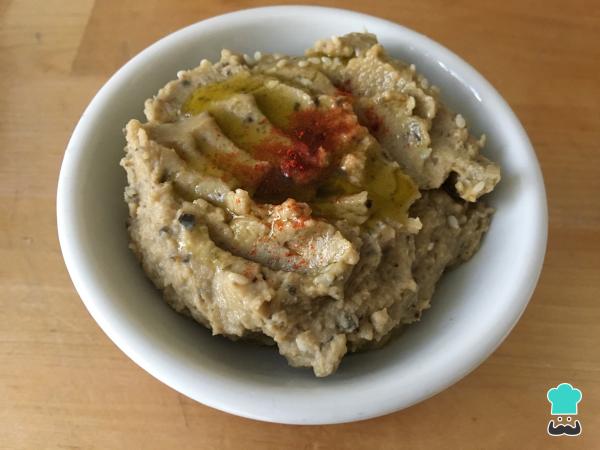
Para preparar el hummus, hemos seguido la receta de hummus árabe. Verás que es un procedimiento muy sencillo: mezclamos todos los ingredientes con ayuda de la batidora, agregamos un poco de pimentón dulce y aceite por encima y listo para servir.Para acompañar este plato de crudités puedes probar otras versiones como la receta de hummus de calabaza o el colorido hummus de remolacha.